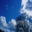
Label: cloud